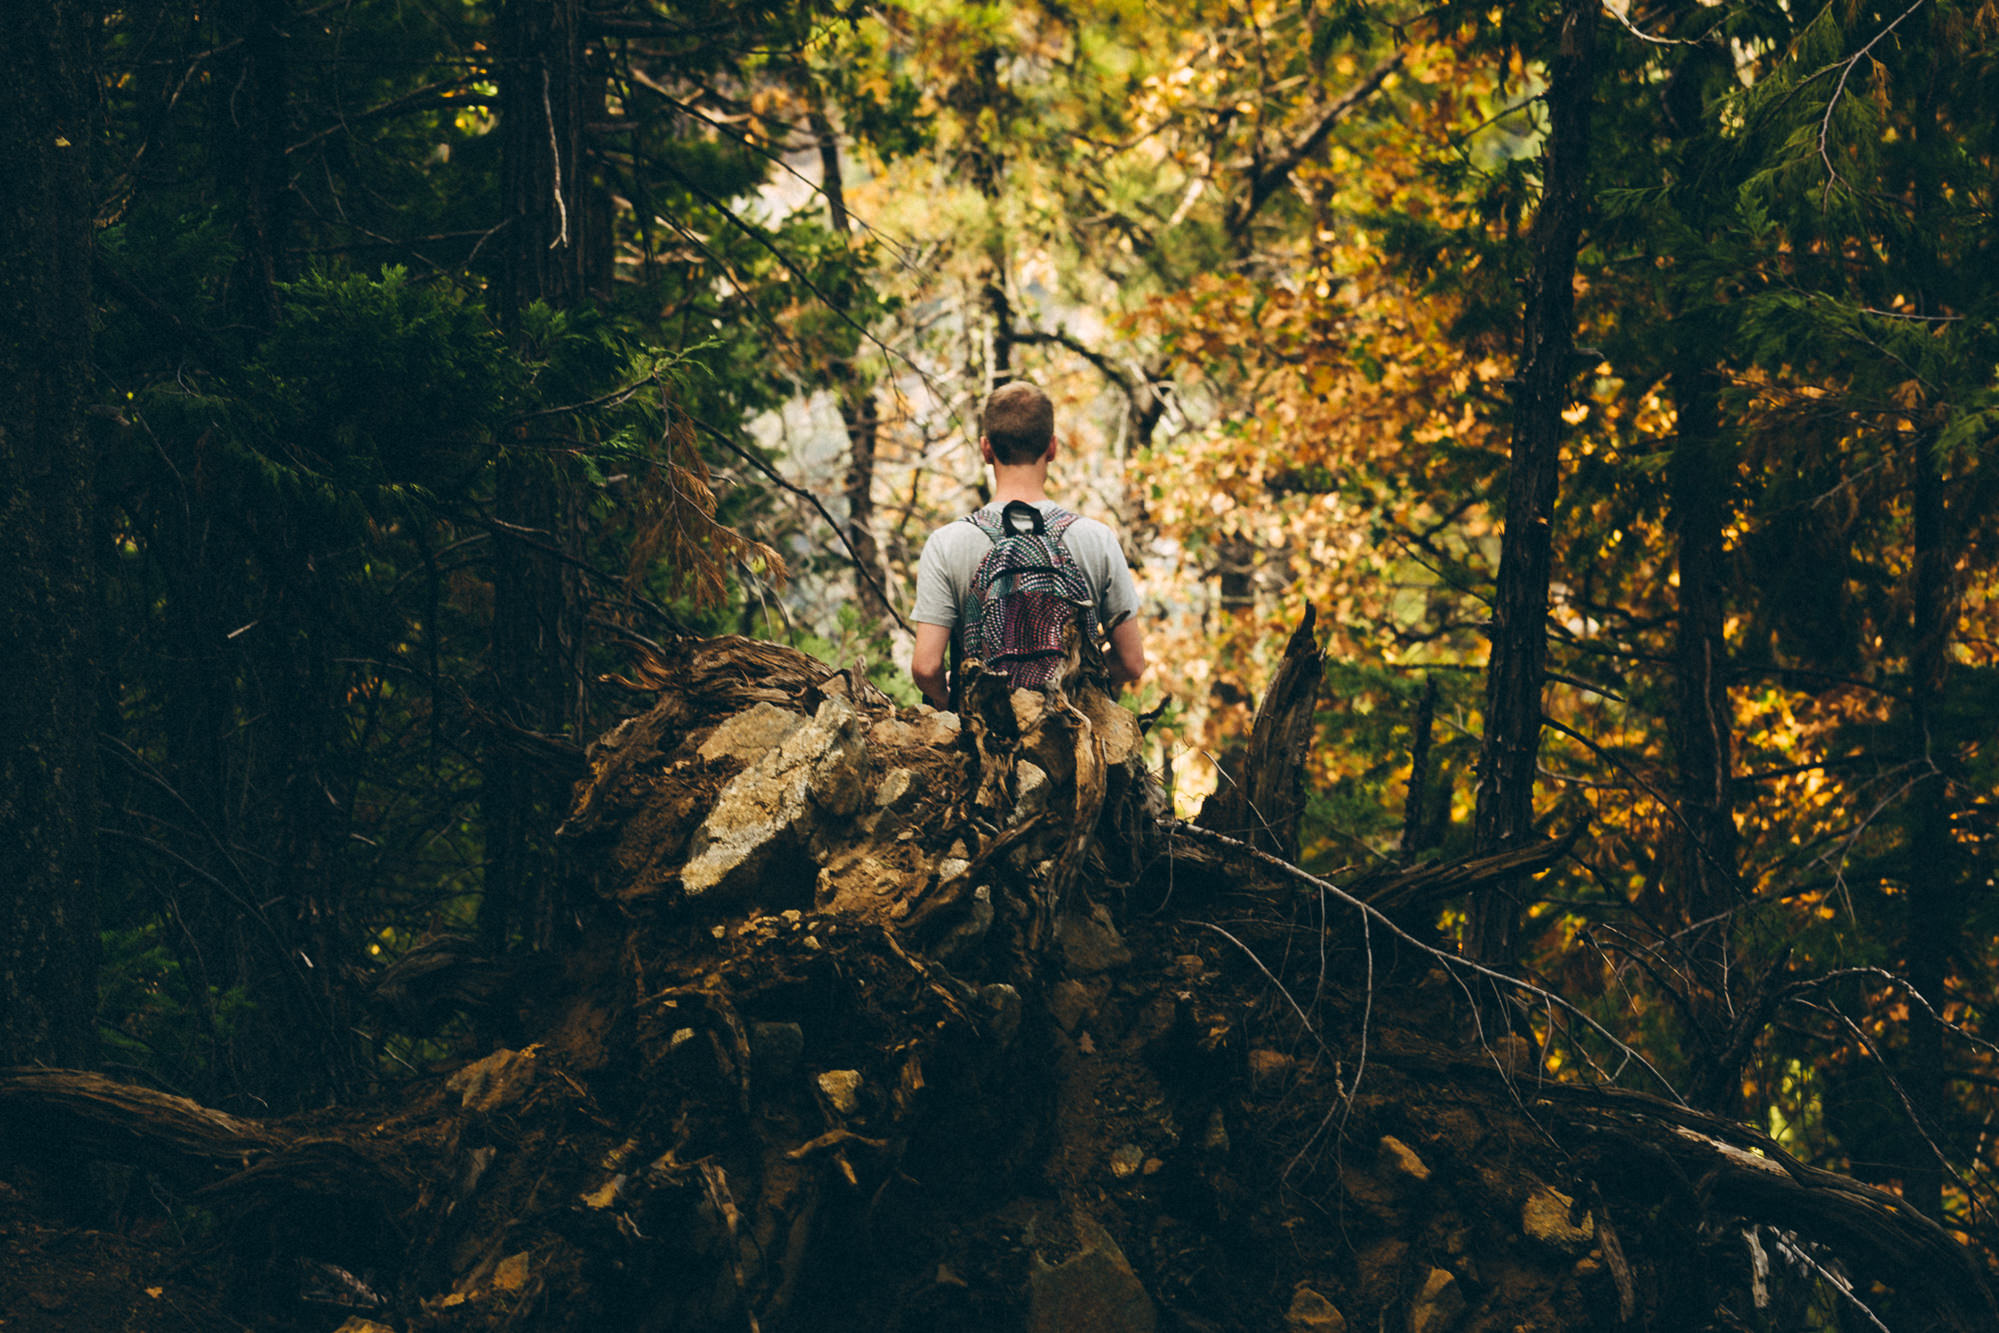
man, tree, nature, forest, wilderness, sunlight, leaf, flower, adventure, jungle, autumn, season, trees, outdoors, woods, woodland, habitat, natural environment, woody plant